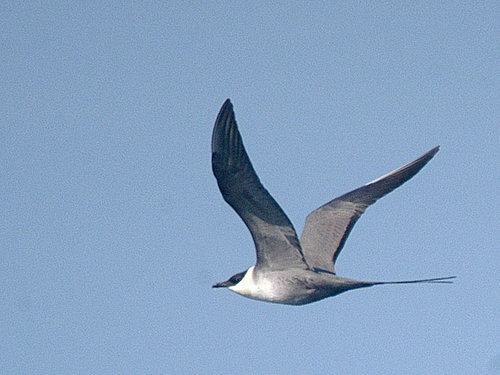
A photo of a long tailed jaeger